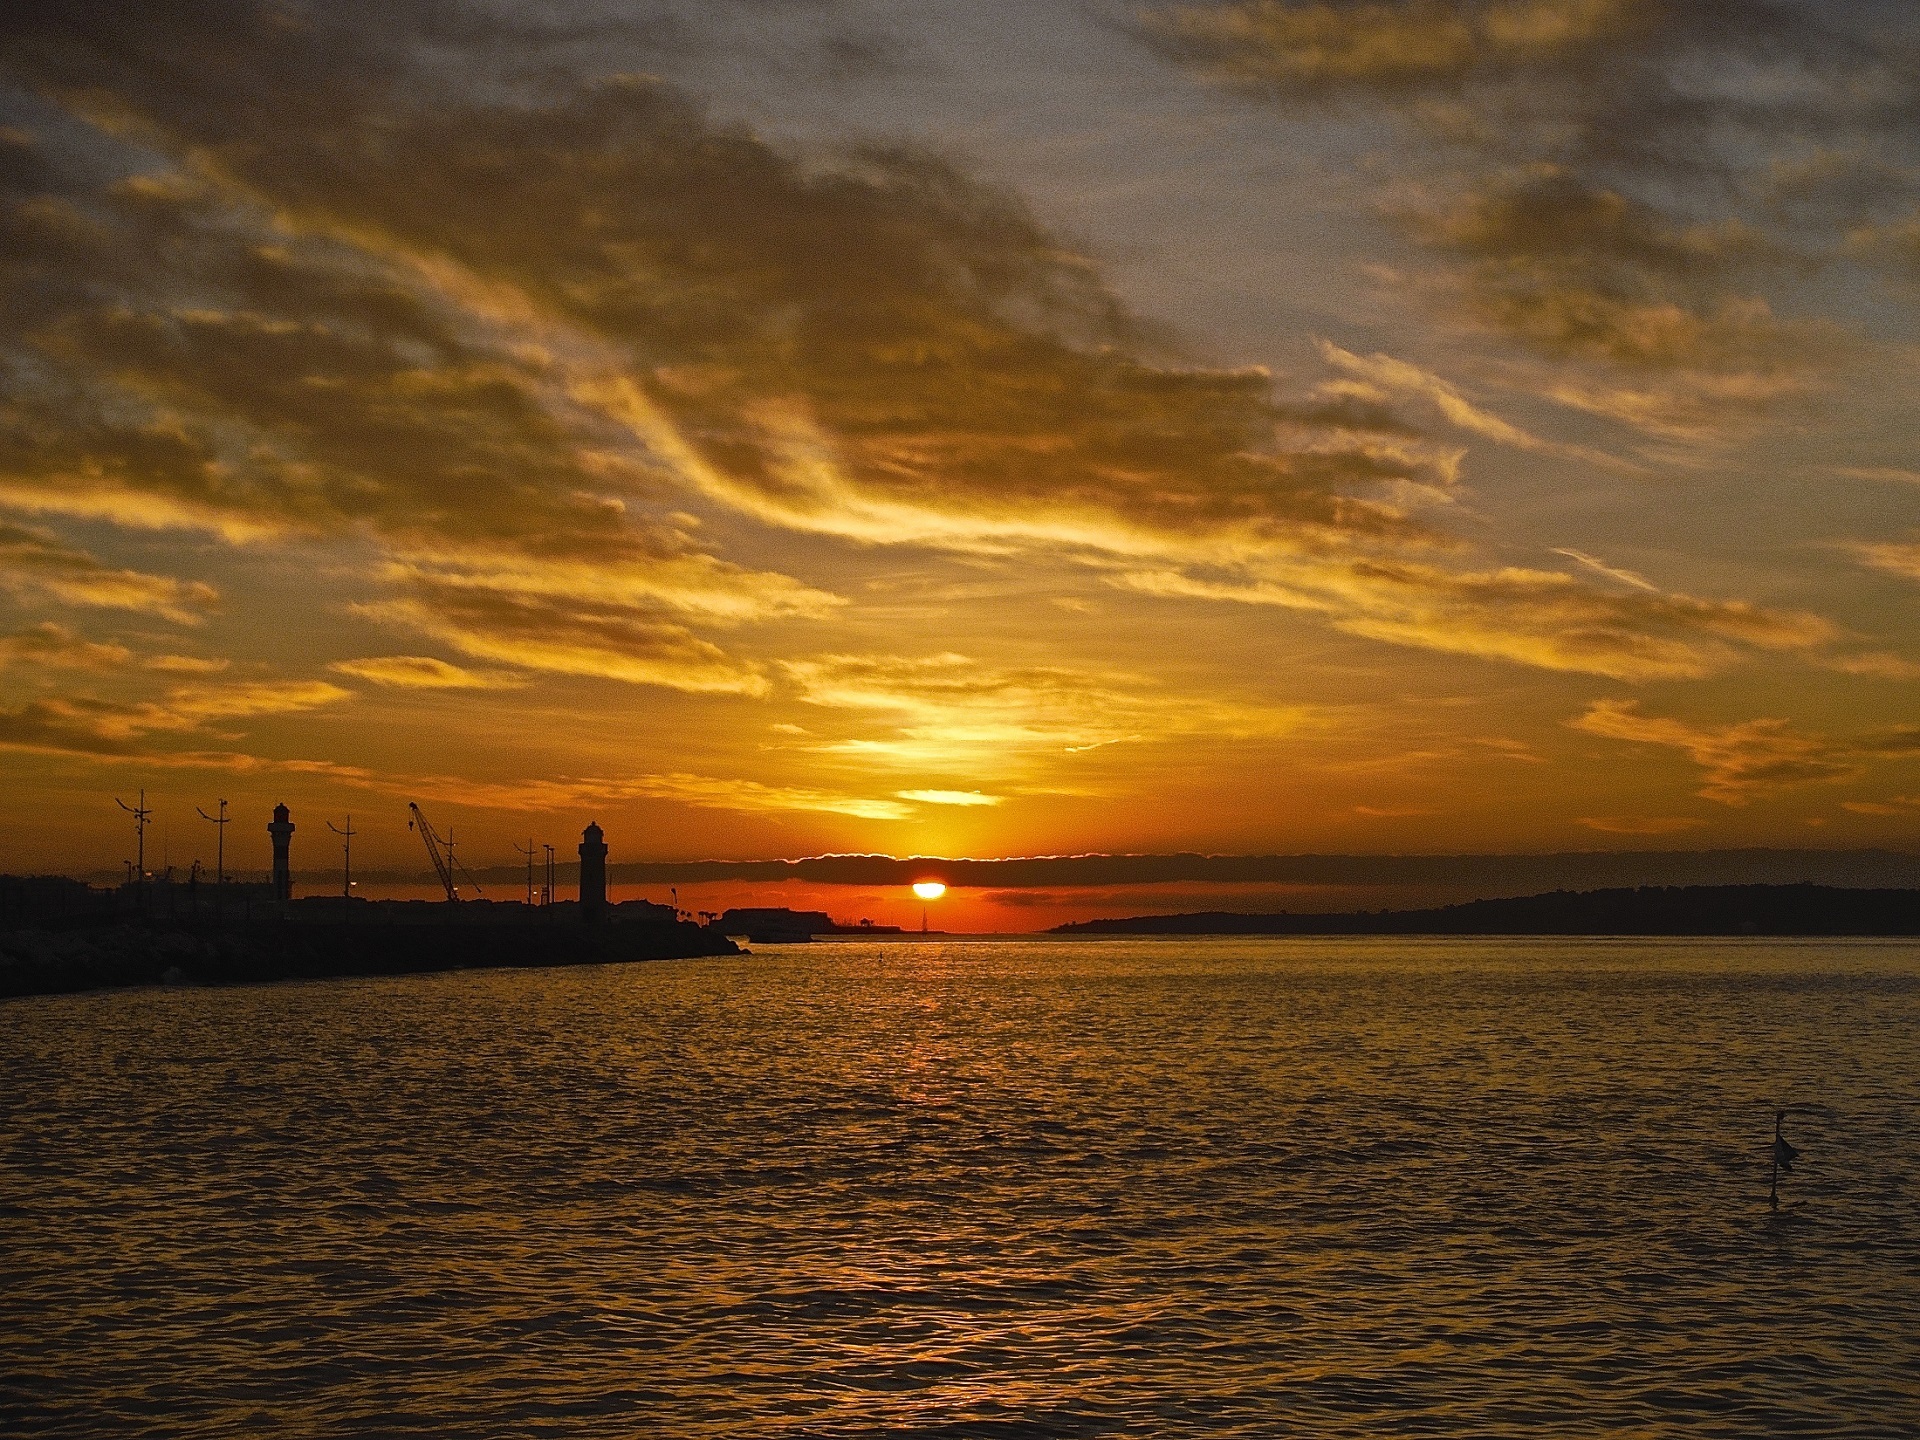
beach, sea, coast, water, ocean, horizon, cloud, sky, sun, sunrise, sunset, sunlight, morning, shore, wave, dawn, city, cityscape, coastline, dusk, france, europe, evening, twilight, reflection, mediterranean, bay, port, body of water, clouds, luxury, riviera, gulf, silhouettes, afterglow, cannes